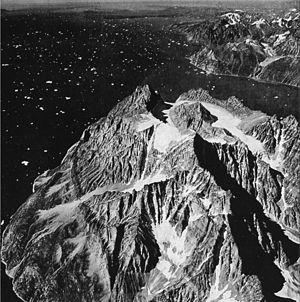
Sommet dominant la péninsule Wegener
L'Agpartut est un sommet du Groenland constituant avec 1 922 mètres d'altitude le point culminant de la péninsule Wegener, dans l'Ouest de l'île, près d'Uummannaq.
La baie de Baffin ou mer de Baffin est une vaste baie ou mer bordière de l'océan Arctique, dans le nord du continent nord-américain, située entre le Groenland à l'est, l'île de Baffin à l'ouest et l'île d'Ellesmere au nord.